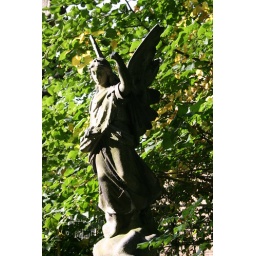
I like the contrast of the stone against the vibrant green of the leaves